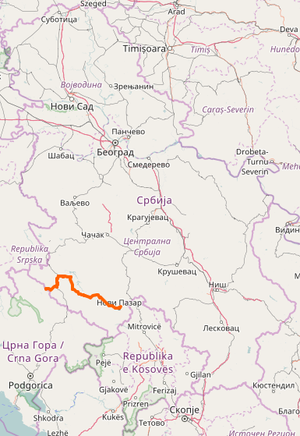
La Route Magistrale 29 est une route nationale de Serbie qui relie entre elles la frontière serbo-monténégrine passant par les villes serbes de Prijepolje, Nova Varoš, Sjenica, Novi Pazar jusqu’au village de Banja près de Novi Pazar.